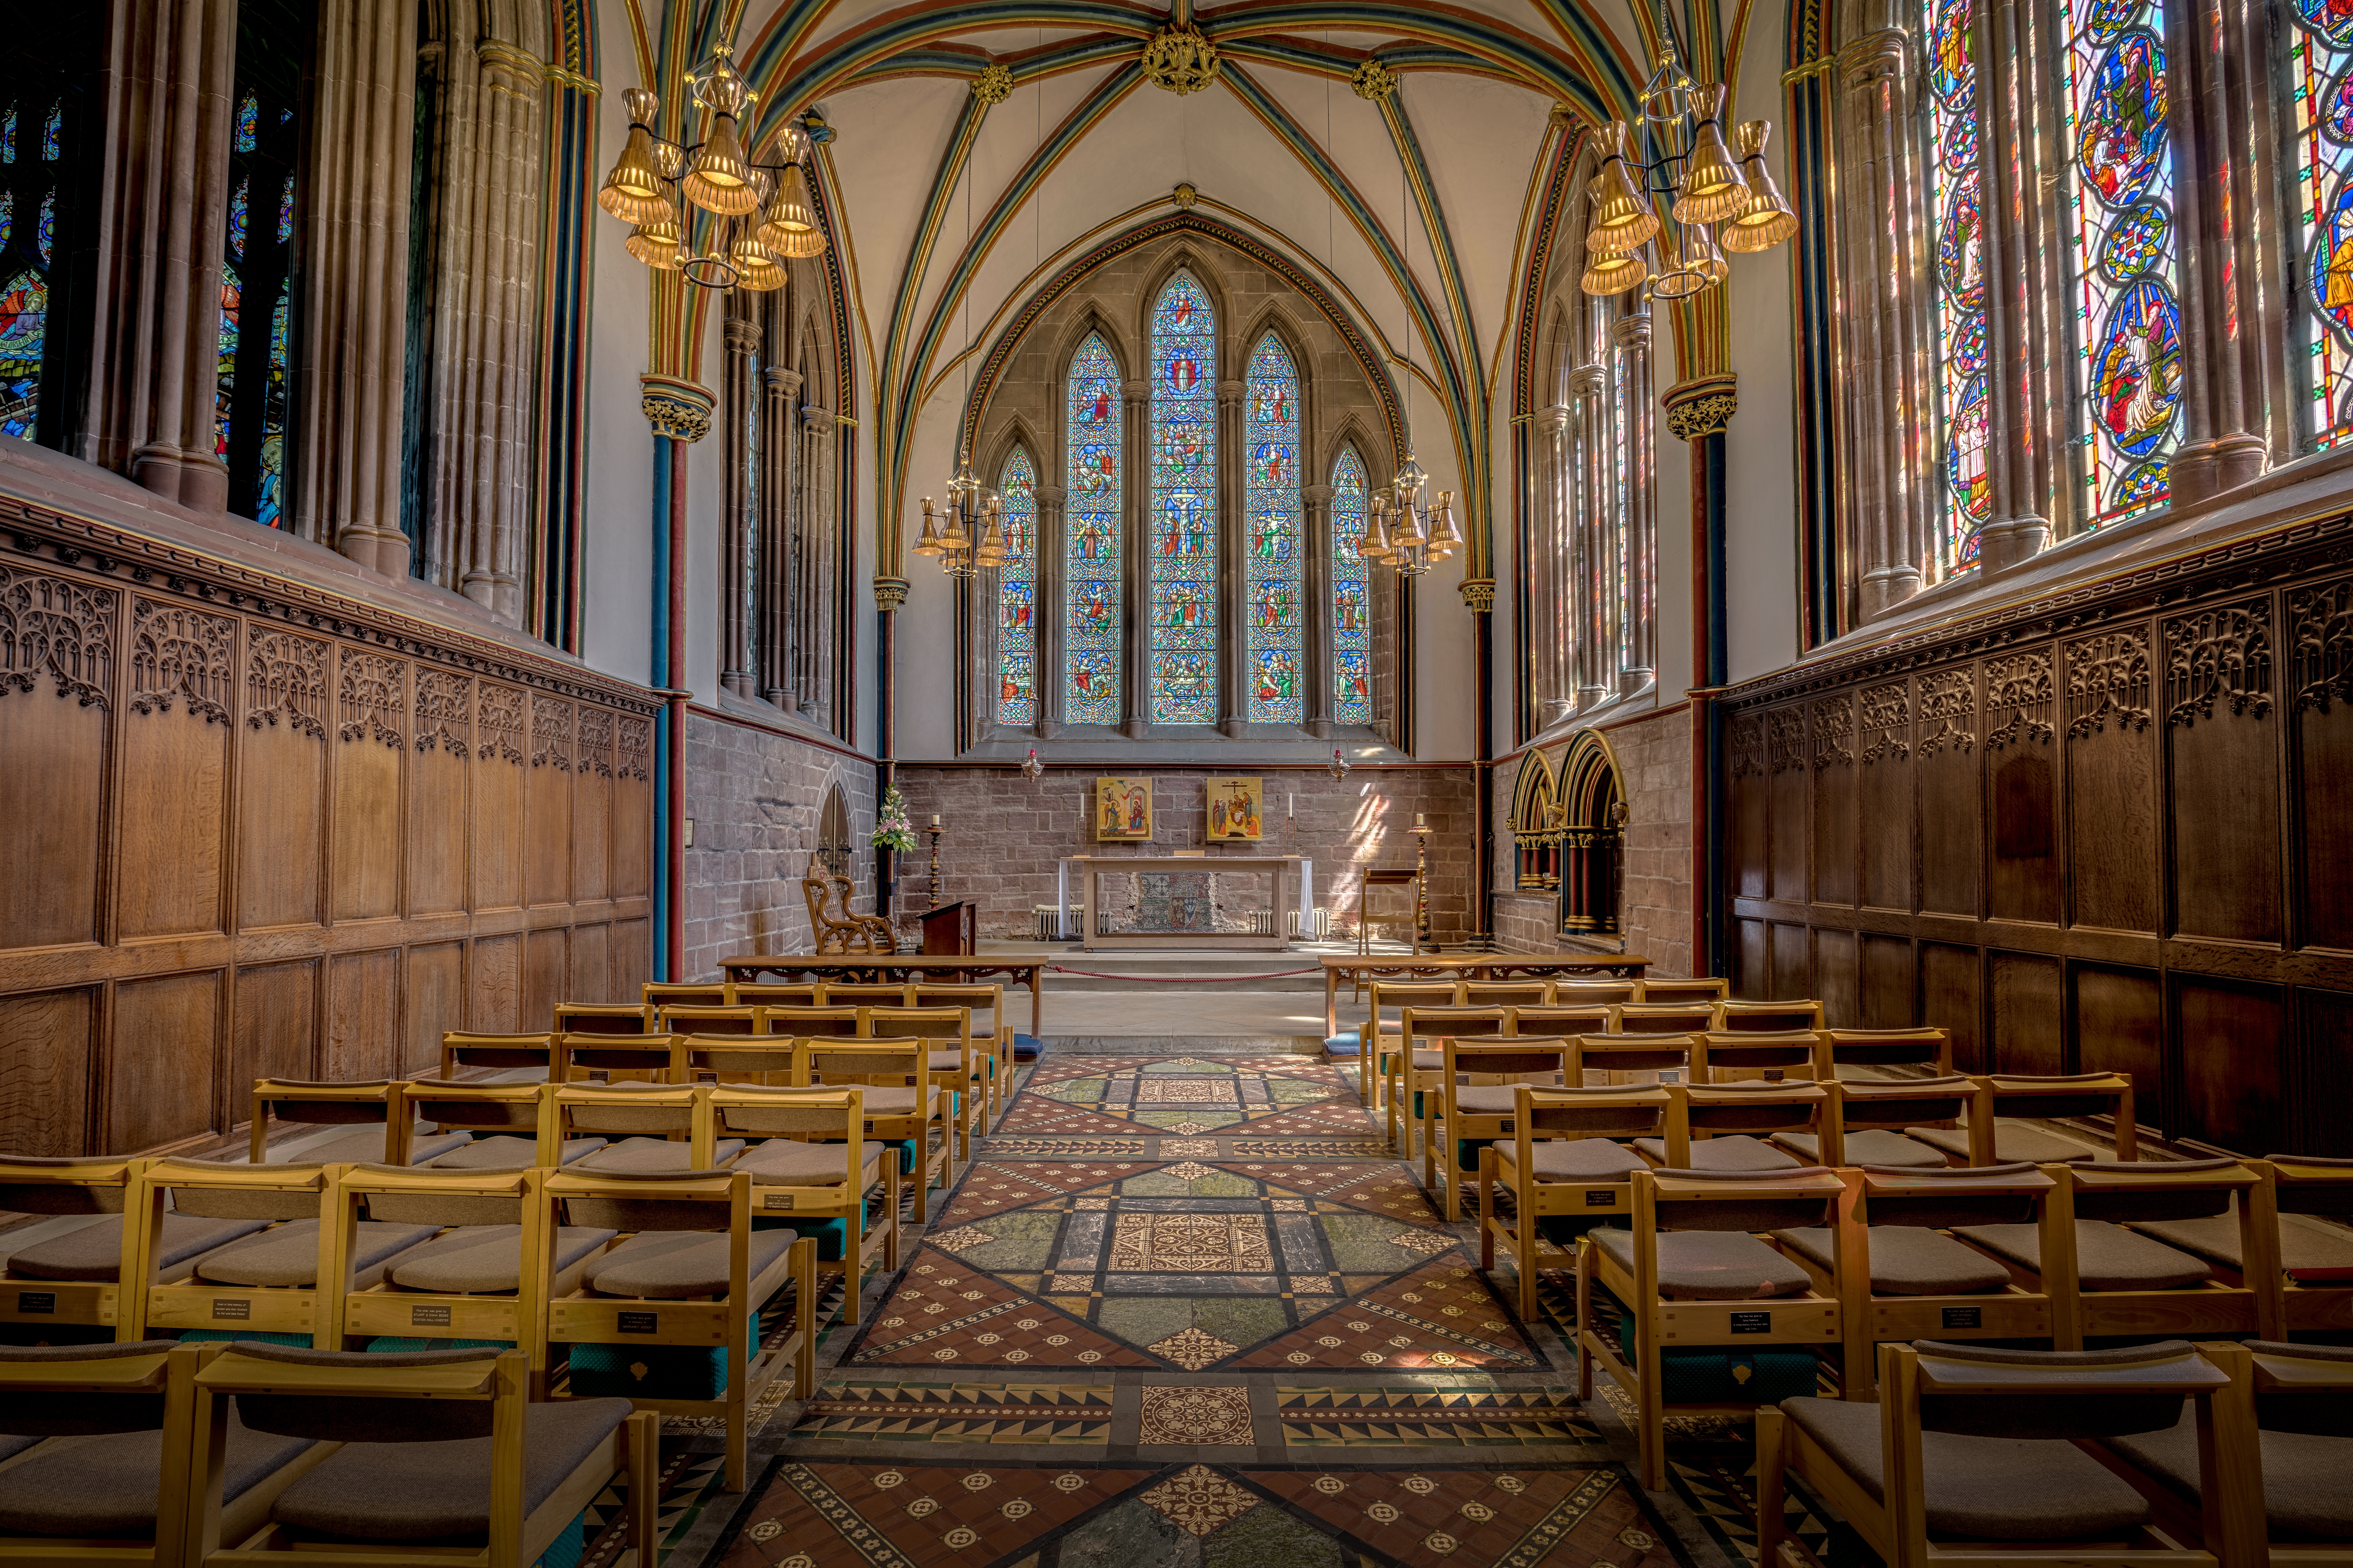
auditorium, building, palace, church, cathedral, chapel, place of worship, aisle, synagogue